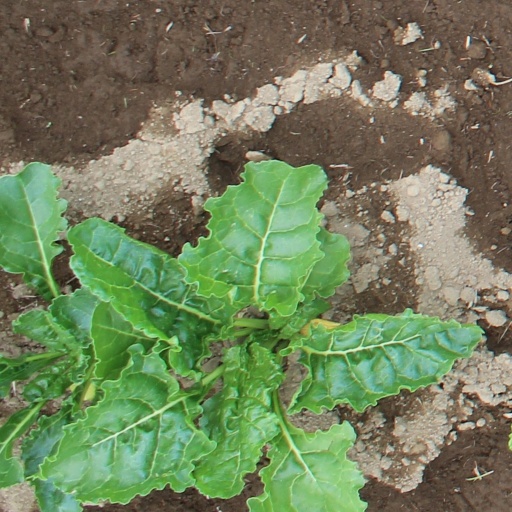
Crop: sugar beet